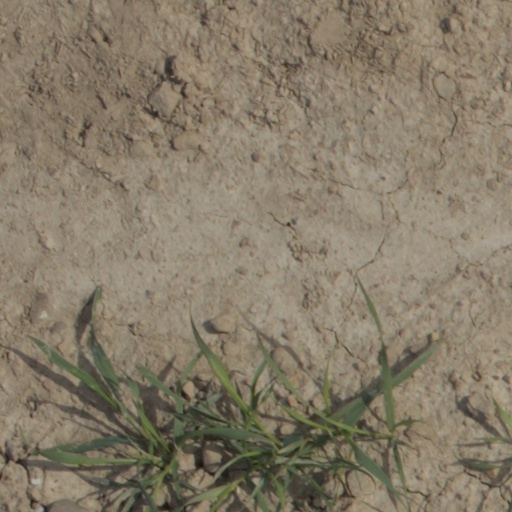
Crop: wheat